St. Louis Cardinals

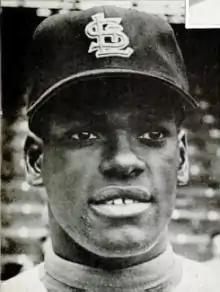
Bob Gibson, the most decorated pitcher in team history, won two Cy Young Awards.

In 1953 the Anheuser-Busch brewery bought the Cardinals and August "Gussie" Busch became team president, spurring the Browns' departure in 1953 to Baltimore to become the Orioles, and making the Cardinals the only major league club in town. More success followed in the 1960s, starting with what is considered one of the most lopsided trades in Major League history, as St. Louis received outfielder Lou Brock from the Cubs for pitcher Ernie Broglio. MVP third baseman Ken Boyer and pitcher Bob Gibson led the club to a World Series win the same year and Curt Flood, Bill White, Curt Simmons, and Steve Carlton also made key contributions in this decade. In 1967, new arrival Orlando Cepeda won the MVP, helping to propel St. Louis to the World Series. The Cardinals won the league the following year behind their Major League-leading 2.49 staff ERA in what was an all-round record-breaking season of pitching dominance. Posting a modern-day record low ERA of 1.12 and striking out a one-game World Series-record of 17, Gibson won both the MVP and Cy Young awards that year. However, the Cardinals failed to repeat as World Series champions, blowing a 3–1 lead to the underdog Detroit Tigers.